History of anarcho-syndicalism

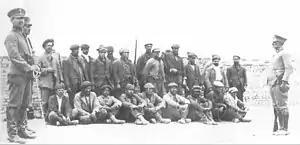
Arrested workers, following the suppression of the Patagonia rebellion

When the Revolutions of 1917–1923 spread throughout Europe, anarchists and syndicalists became keen participants in the revolutionary wave. During the Russian Revolution, anarcho-syndicalists grouped around the newspaper "Golos Truda" held two national conferences in 1918. Attempts to establish national anarcho-syndicalist organisations culminated with the creation of the Russian Confederation of Anarcho-Syndicalists (RKAS) and the Confederation of Ukrainian Anarchist Organisations (Nabat). Anarcho-syndicalists were successful in organising workers in several industries throughout the former Russian Empire, from Ukraine to Siberia, but these syndicalist unions were eventually dissolved by either the Bolsheviks or the White movement. At the First All Russian Congress of Trade Unions, anarcho-syndicalist delegates were elected by 88,000 workers, but this number declined to 53,000 at the Second Congress and to 35,000 at the Third Congress. Anarcho-syndicalist attempts to establish a national trade union centre were suppressed, while their unions and publications were shut down by the Bolsheviks. Leading anarcho-syndicalists like Volin, Aron Baron and Mark Mratchny were imprisoned in Taganka Prison for their participation in the Makhnovist movement. Along with Grigorii Maksimov, they launched a hunger strike to draw attention to foreign syndicalist delegates visiting the Profintern's first congress, resulting in their deportation in January 1922.